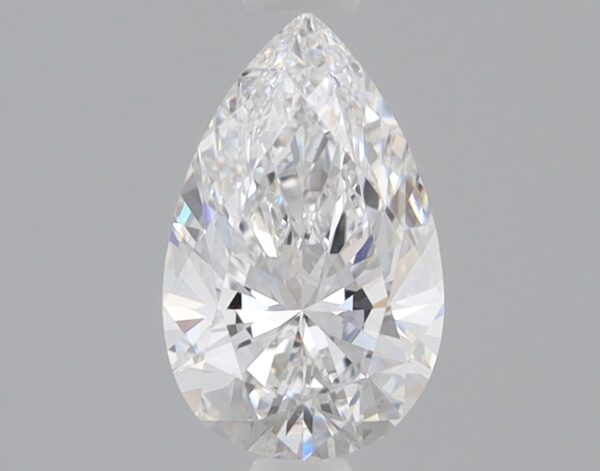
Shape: pear
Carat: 0.82
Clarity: VS1
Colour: D
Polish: EX
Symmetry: VG
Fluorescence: NONE
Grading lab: IGI
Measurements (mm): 8.49 x 5.29 x 3.24